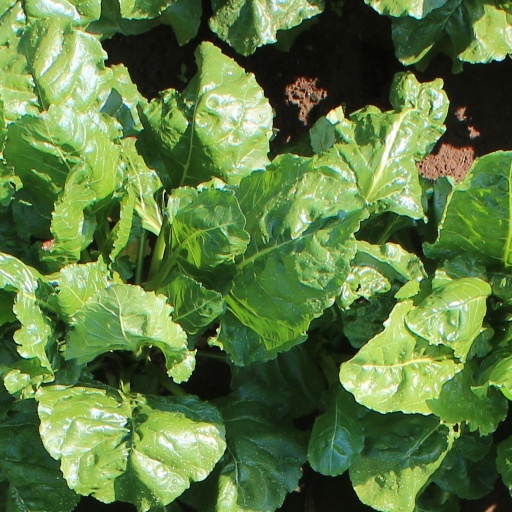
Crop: sugar beet